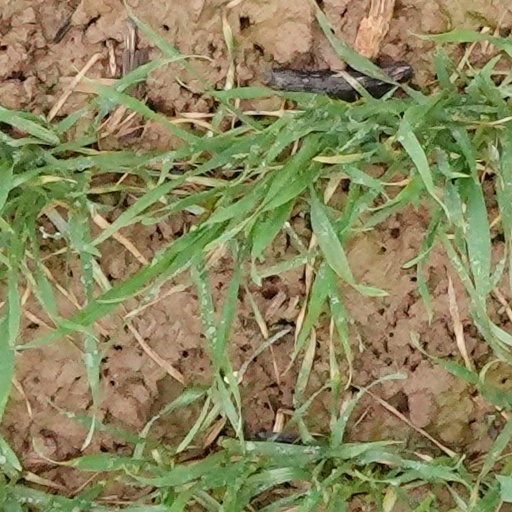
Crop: wheat